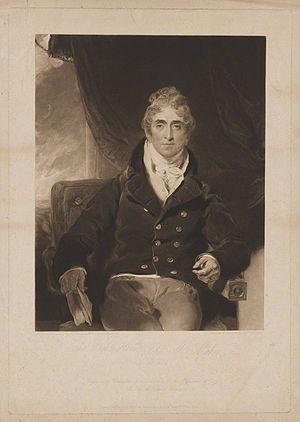
Le colonel Sir John McMahon, 1ᵉʳ baronnet, est un homme politique né en Irlande et secrétaire particulier du souverain de 1811 à 1817.